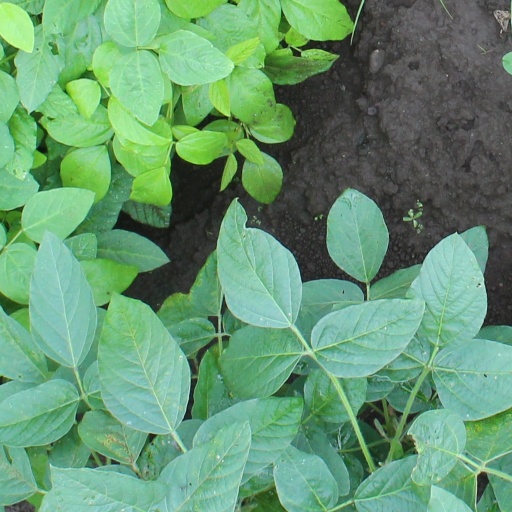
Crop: soybean